Tompkins v. Alabama State University

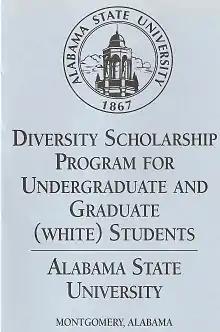
White-Only Scholarship Brochure used by ASU to recruit white student only. The university awarded 40% of its budget for academic grants to whites.

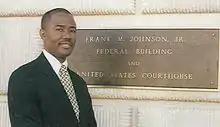
Tompkins posing in front of U.S. Federal Court House Montgomery, Alabama

On October 1, 1997, Plaintiffs Jessie Tompkins, Audra Beasley, James W. Scott, and Rodney Smith filed the "Tompkins" lawsuit on behalf of all non-white individuals similarly situated to Plaintiffs. The plaintiffs were influenced by "Hopwood v. Texas", which was the first successful legal challenge to a university's affirmative action policy in student admissions since "Regents of the University of California v. Bakke".